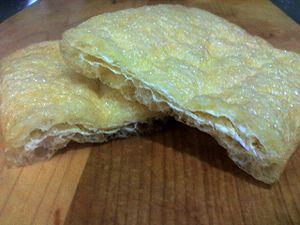
Le tofu ou fromage de soja est un aliment d'origine chinoise, issu du caillage du lait de soja. C'est une pâte blanche, molle, peu odorante et au goût plutôt neutre, constituant une base importante de l'alimentation asiatique. Il est aussi consommé par des végétariens et végétaliens parce qu'il peut être utilisé comme ingrédient dans de nombreuses recettes de cuisine.
L’aburaage est un aliment japonais produit à partir de soja. On l'obtient en coupant du tofu en fines tranches et en le mettant à frire, d'abord à 110−120 °C, puis dans un second bain à 180−200 °C. L'aburaage est souvent utilisé pour envelopper des inarizushi et peut être ajouté à la soupe miso.